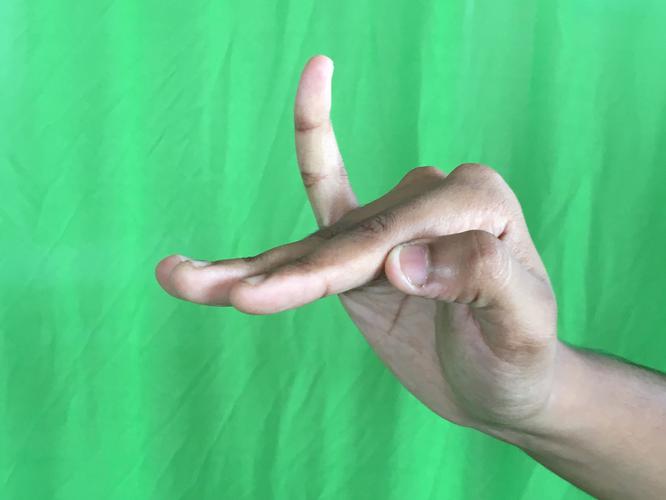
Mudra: Hamsapaksha
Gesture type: double_hand